History of Lithuania

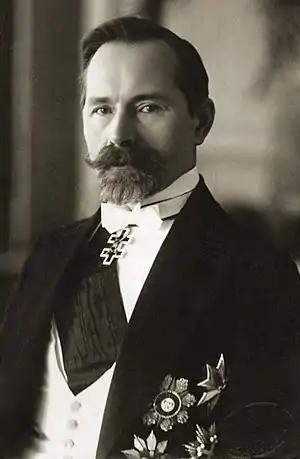
Antanas Smetona, the first and last president of independent Lithuania during the interbellum years. The 1918–1939 period is often known as "Smetona's time".

Large numbers of Lithuanians had emigrated to the United States in 1867–1868 after a famine in Lithuania. Between 1868 and 1914, approximately 635,000 people, almost 20 percent of the population, left Lithuania. Lithuanian cities and towns were growing under the Russian rule, but the country remained underdeveloped by the European standards and job opportunities were limited; many Lithuanians left also for the industrial centers of the Russian Empire, such as Riga and Saint Petersburg. Many of Lithuania's cities were dominated by non-Lithuanian-speaking Jews and Poles.